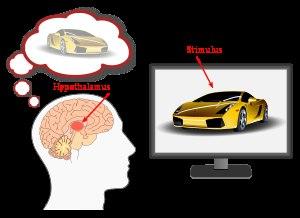
Le neuromarketing ou la neuromercatique est l’application des neurosciences cognitives au marketing et à la communication.